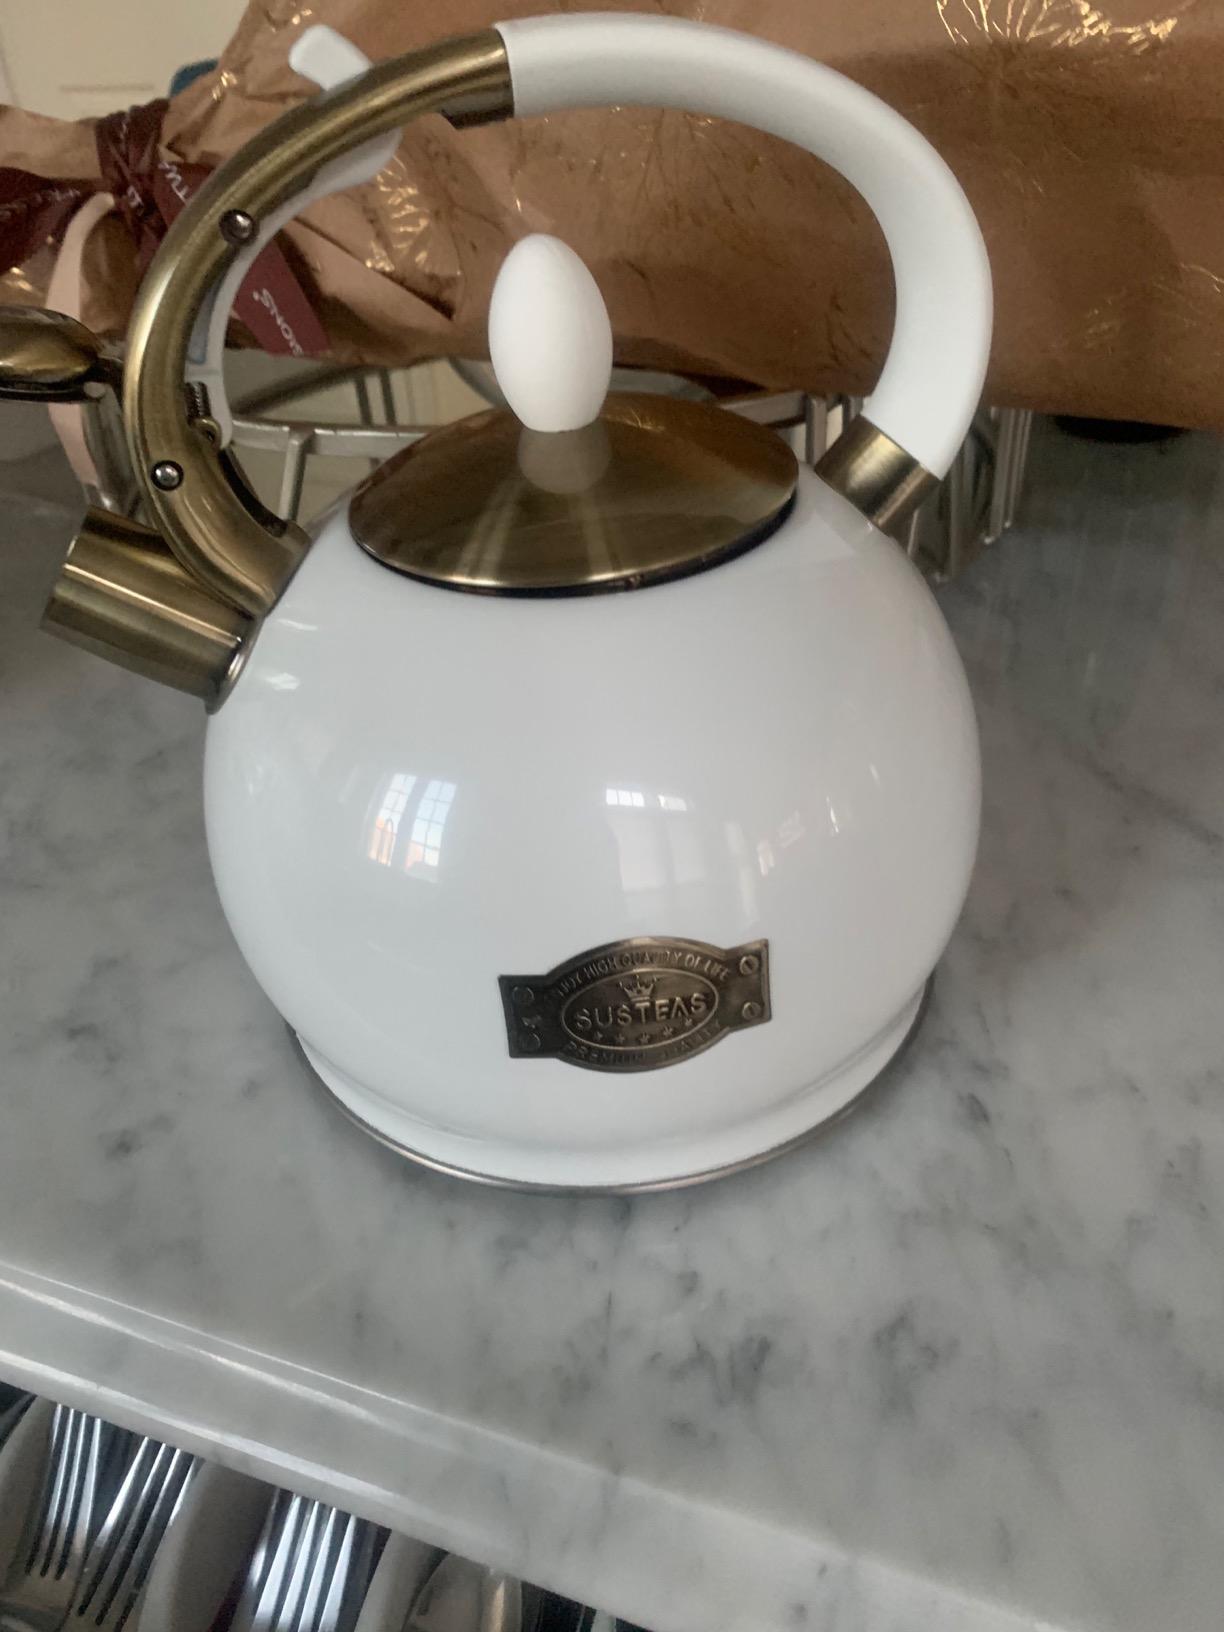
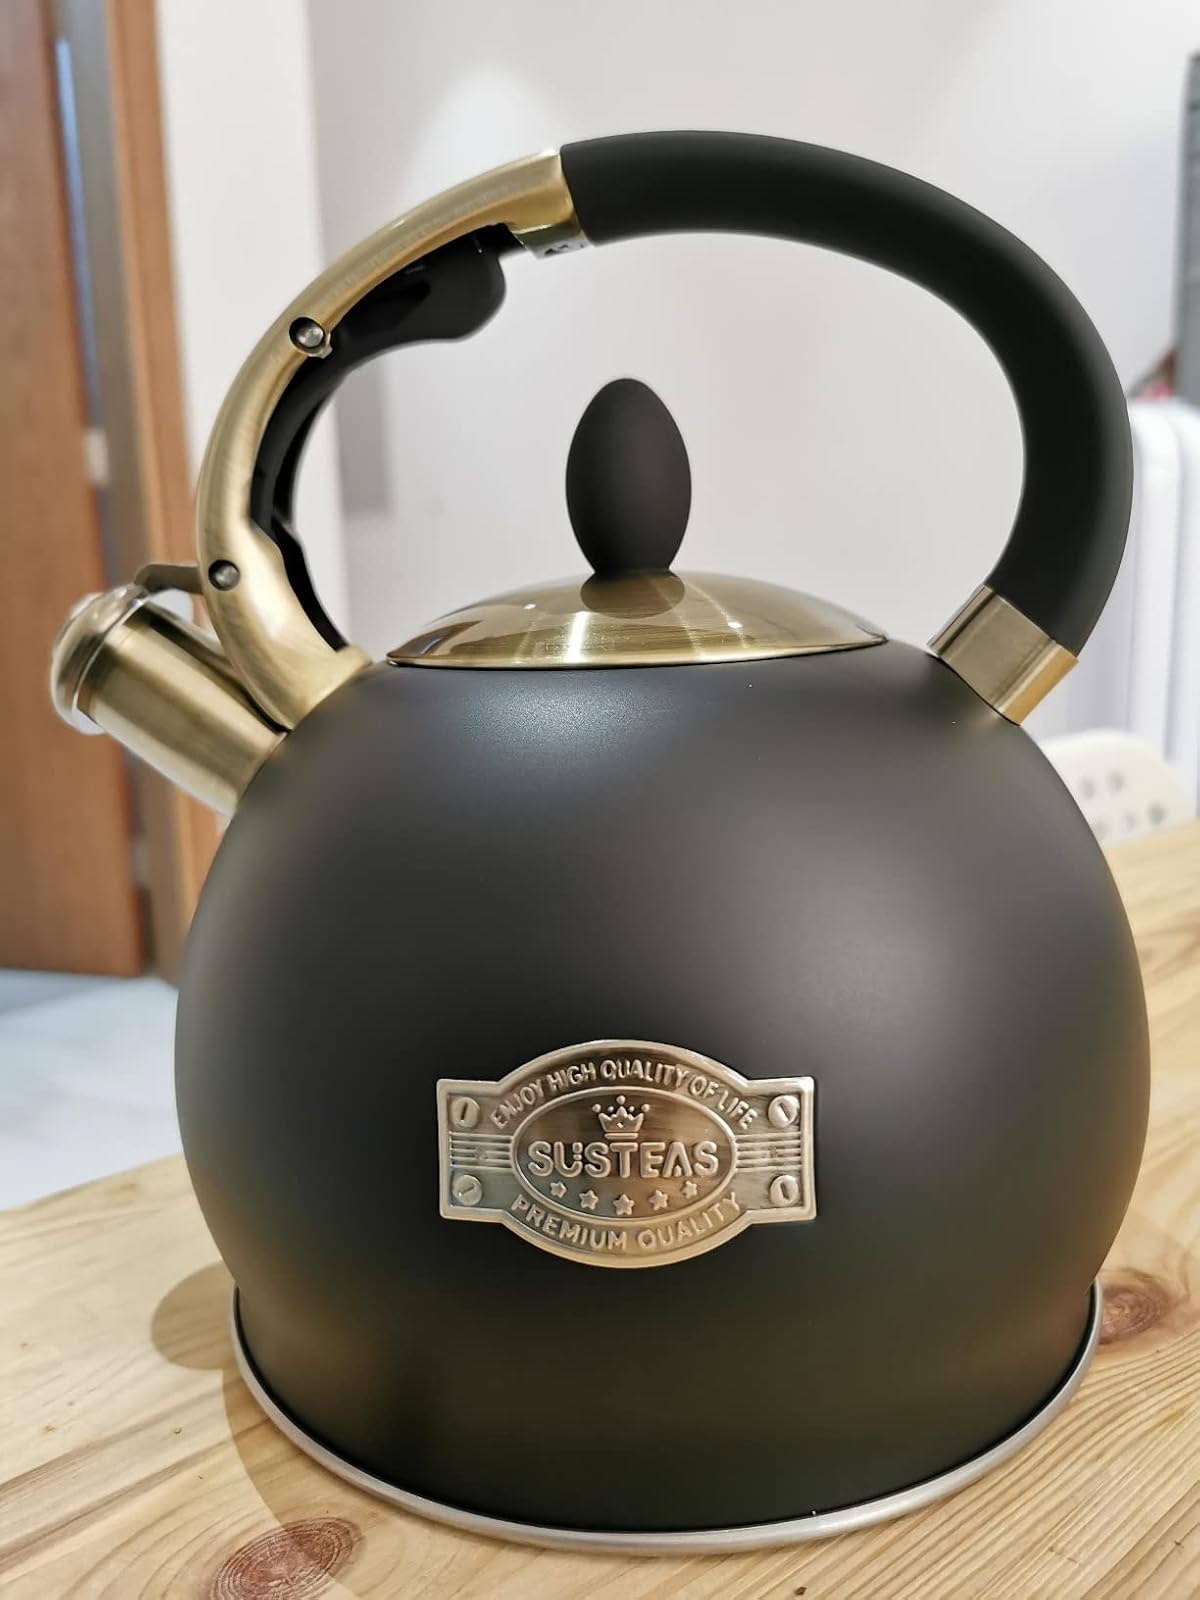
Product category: items_kettle
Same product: no